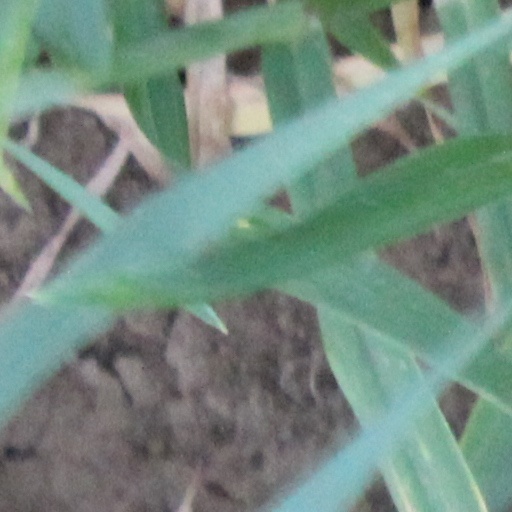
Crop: wheat